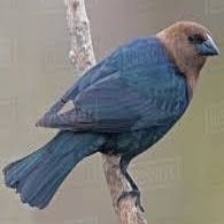
Species: BROWN HEADED COWBIRD
Scientific name: MOLOTHRUS ATER